412P/WISE

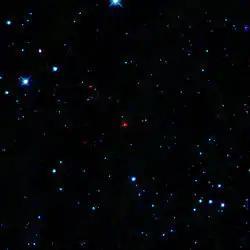
The comet images by WISE telescope

412P/WISE (provisional name "P/2010 B2") is a periodic comet in the Solar System. It is the first comet discovered by the space observatory WISE and was first observed on January 22, 2010 and has since been followed by ground observatories, among them the Mauna Kea Observatory.